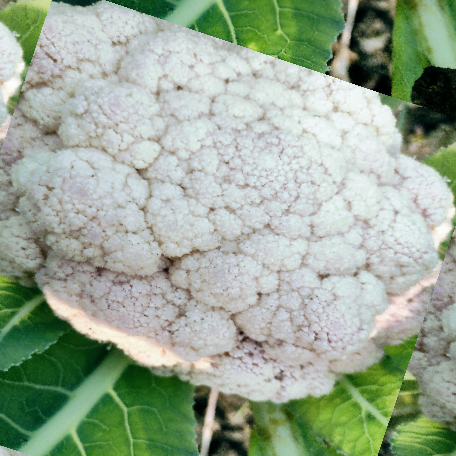
Label: Disease Free